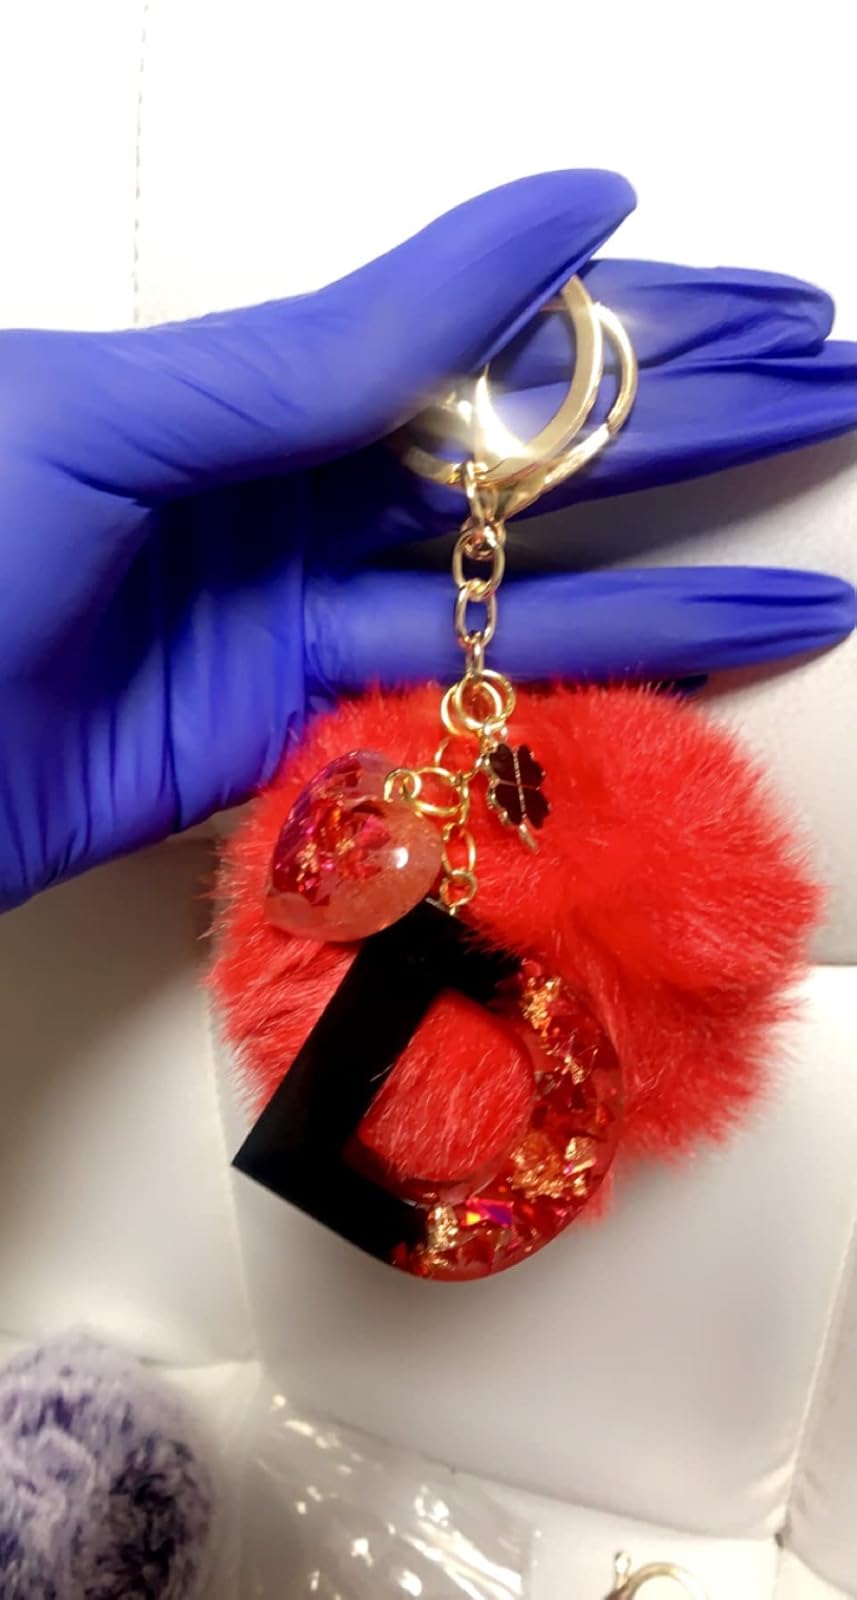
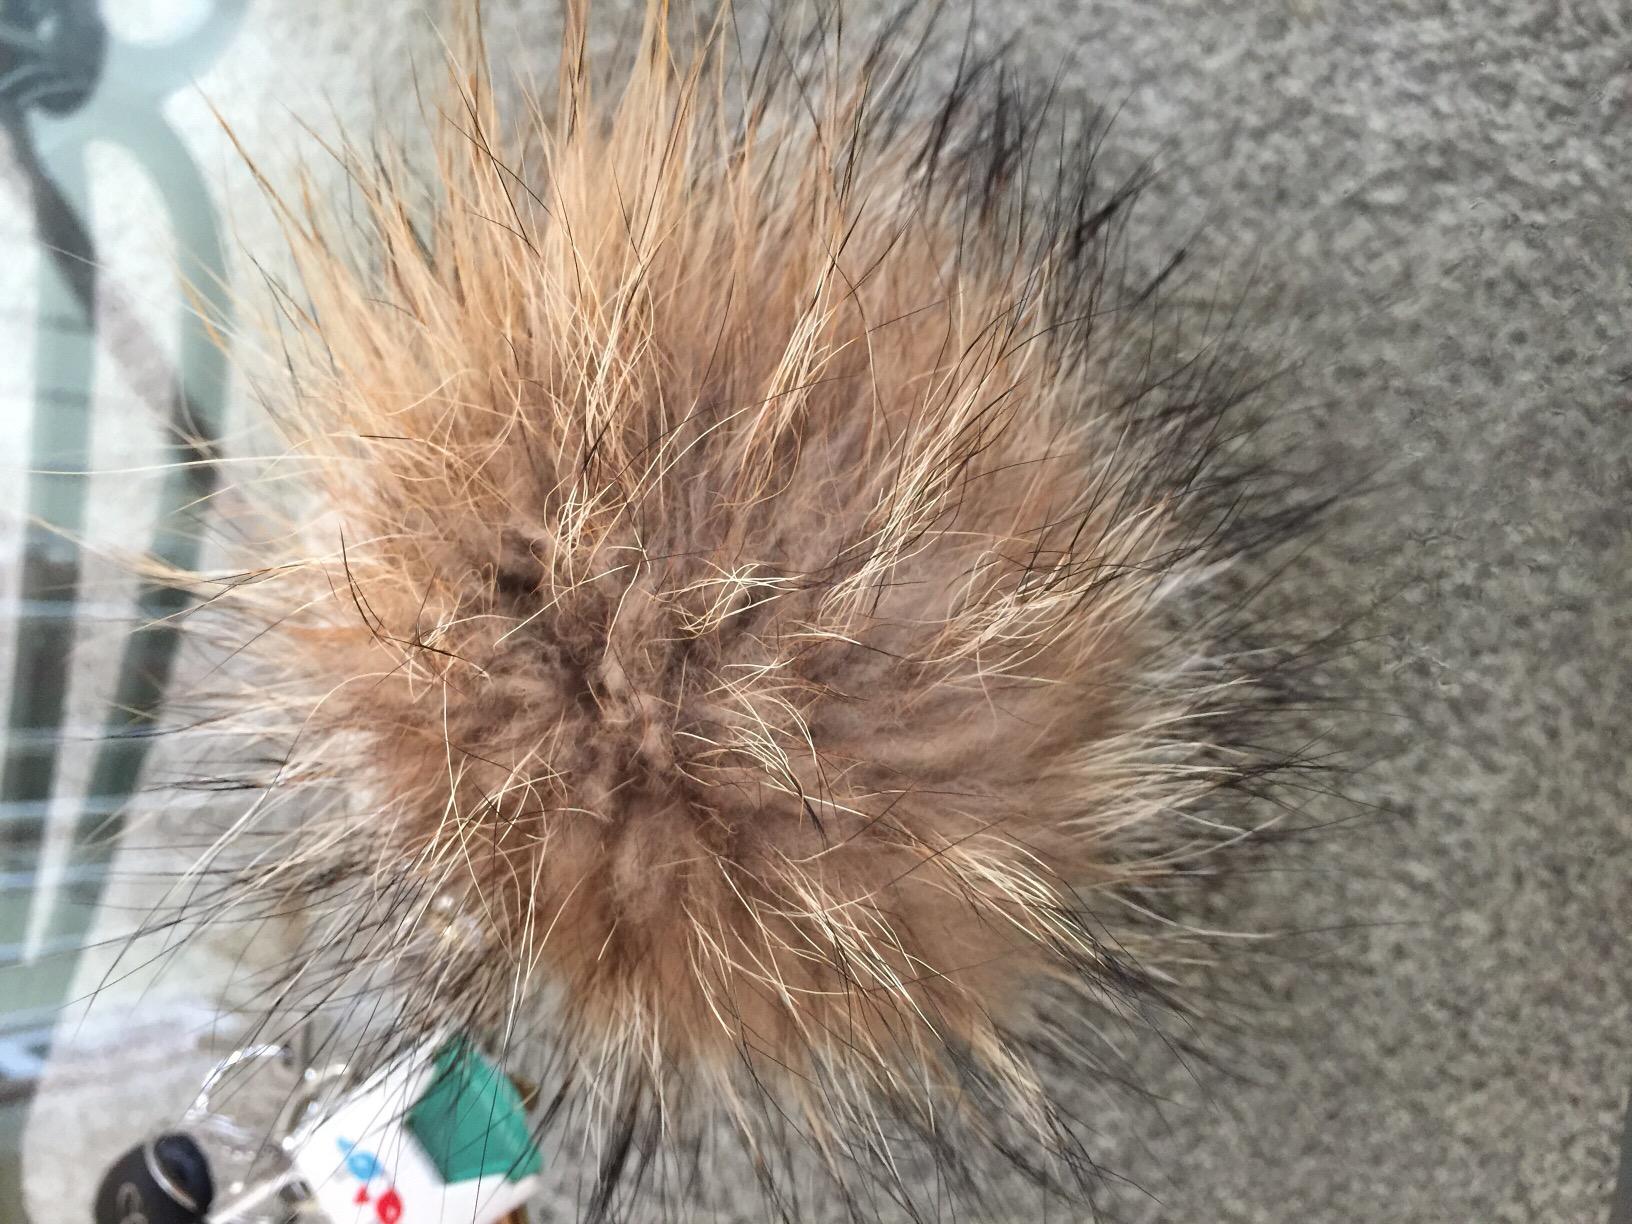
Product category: accessories_keychain
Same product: no